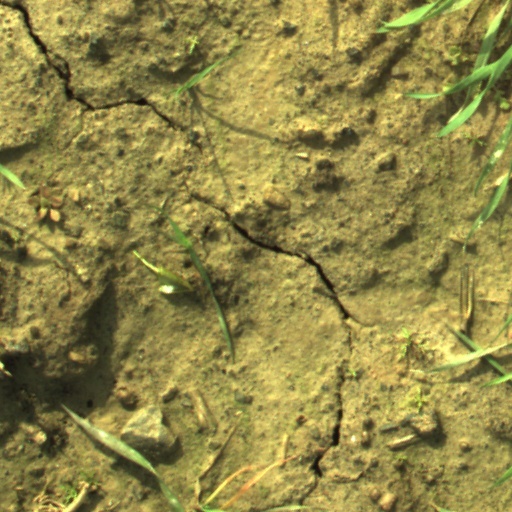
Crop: wheat